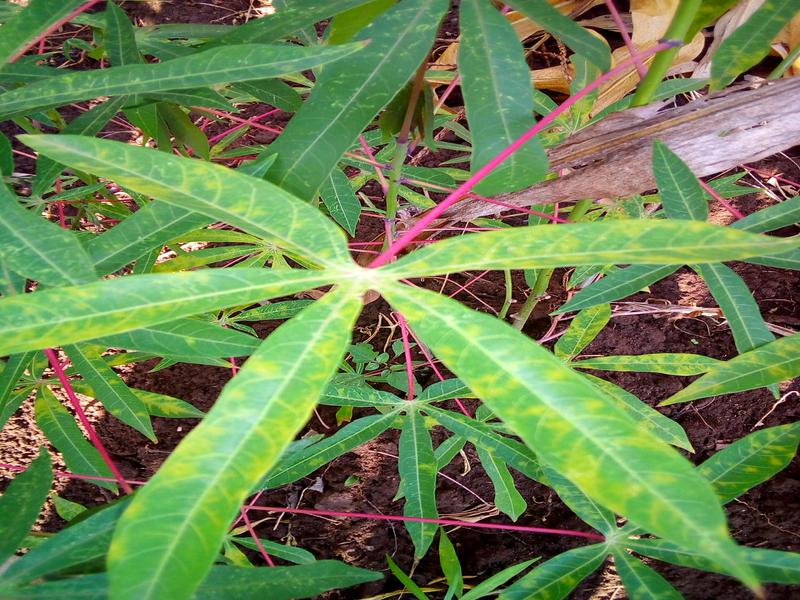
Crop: cassava
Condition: brown_streak_disease